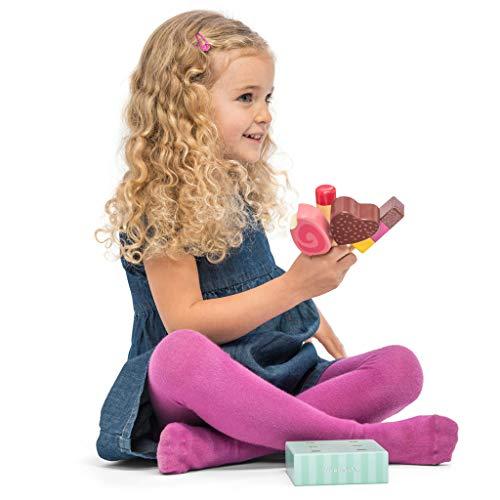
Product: Le Toy Van Honeybake Collection Ice Lollies Set Premium Wooden Toys for Kids Ages 3 Years & Up
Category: Toys & Games | Dress Up & Pretend Play | Pretend Play | Kitchen Toys | Play Food
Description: PART OF THE HONEYBAKE COLLECTION - designed to build confidence, creativity, and social skills through fun, imaginative role play, Le Toy Van Honeybake toys encourage kids to get into a character and act out real life scenarios, learning through their play.
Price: $19.99
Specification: ProductDimensions:3.9x3.9x5.1inches|ItemWeight:10.6ounces|ShippingWeight:1.15pounds(Viewshippingratesandpolicies)|DomesticShipping:ItemcanbeshippedwithinU.S.|InternationalShipping:ThisitemcanbeshippedtoselectcountriesoutsideoftheU.S.LearnMore|ASIN:B004K93KUO|Itemmodelnumber:TV284|Manufacturerrecommendedage:36months-8years